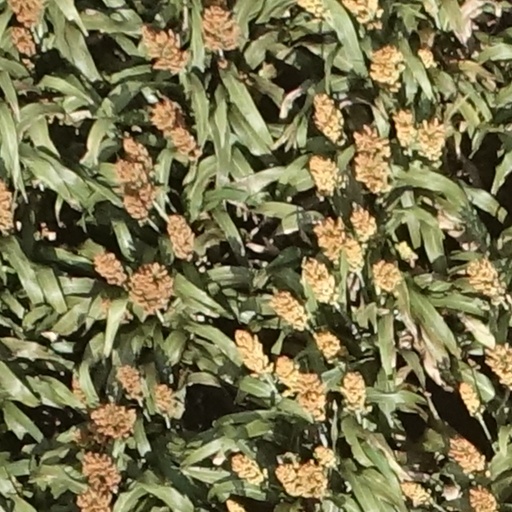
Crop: sorghum